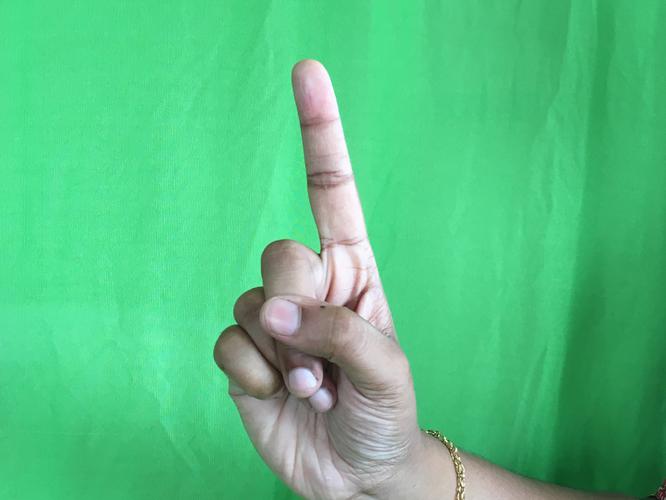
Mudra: Suchi
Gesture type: single_hand